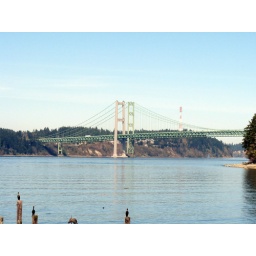
the beach near our house